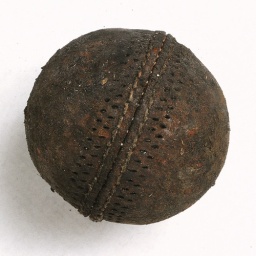
A cricket ball found in the field around the ground after a grassfire.